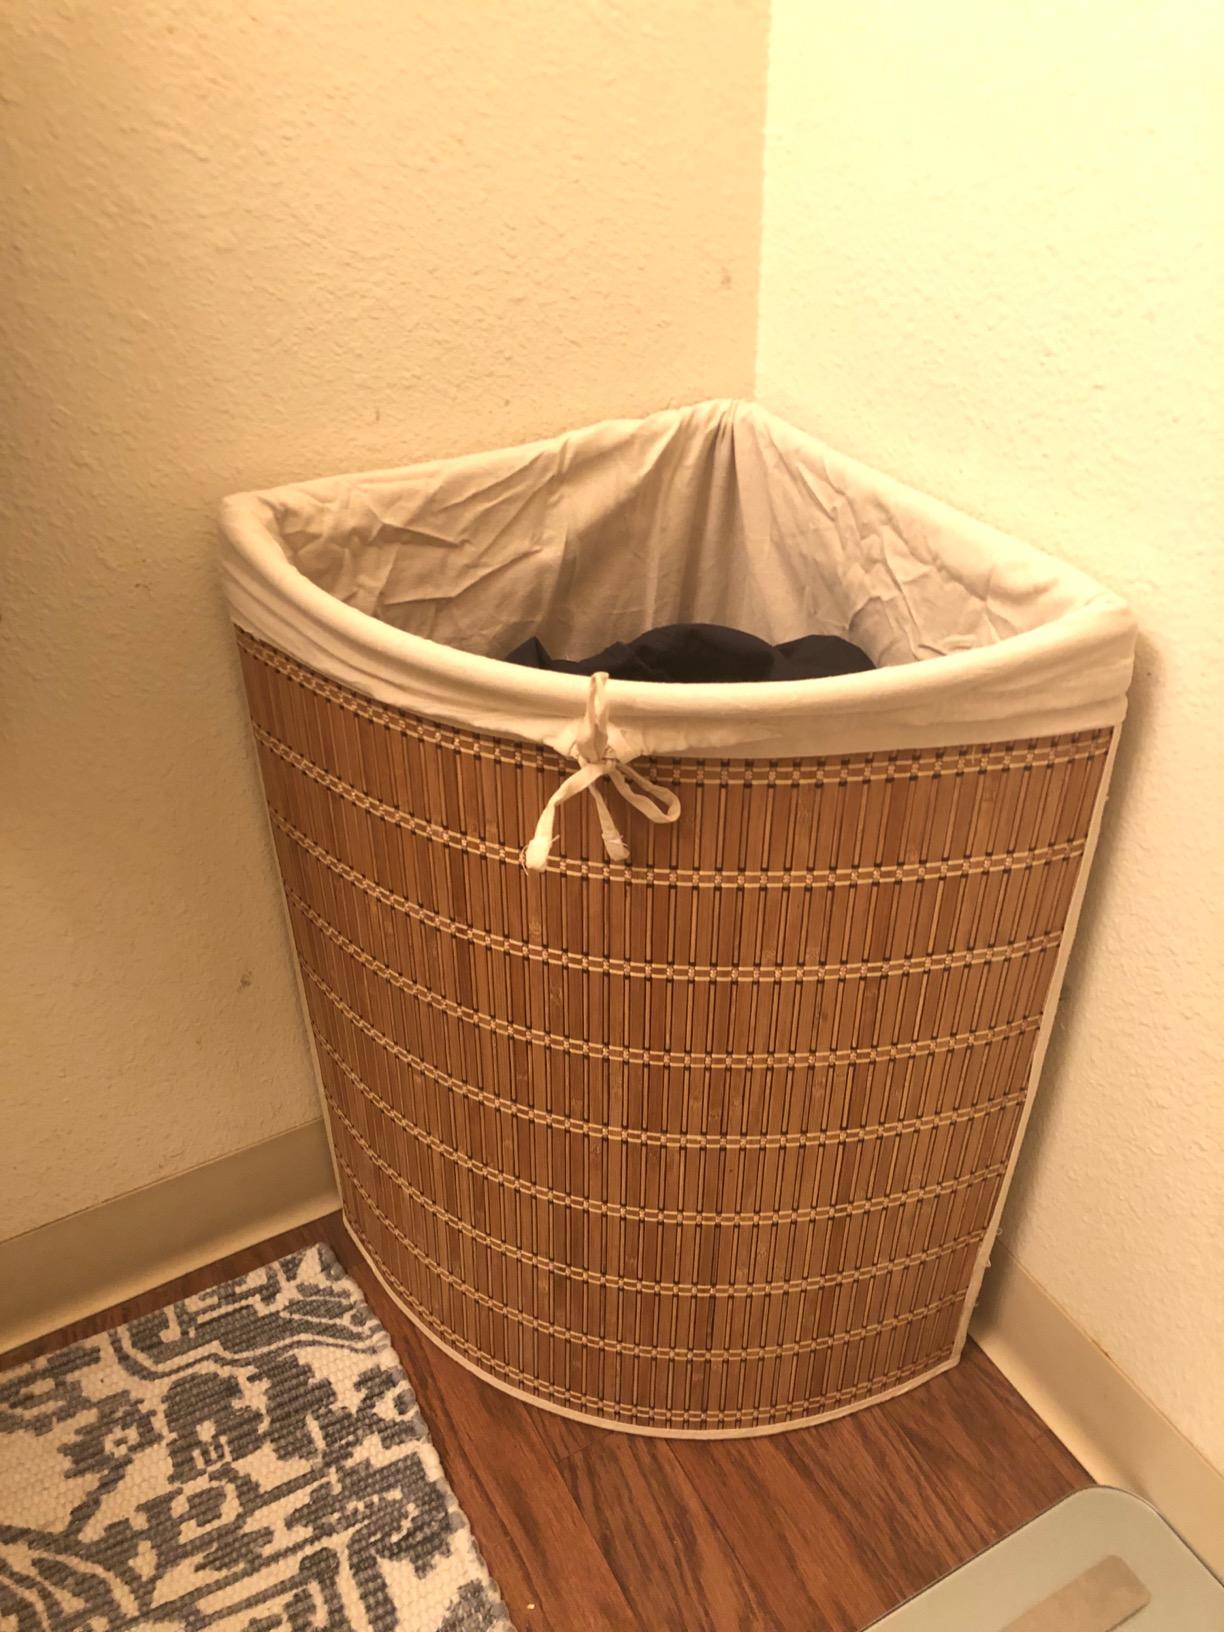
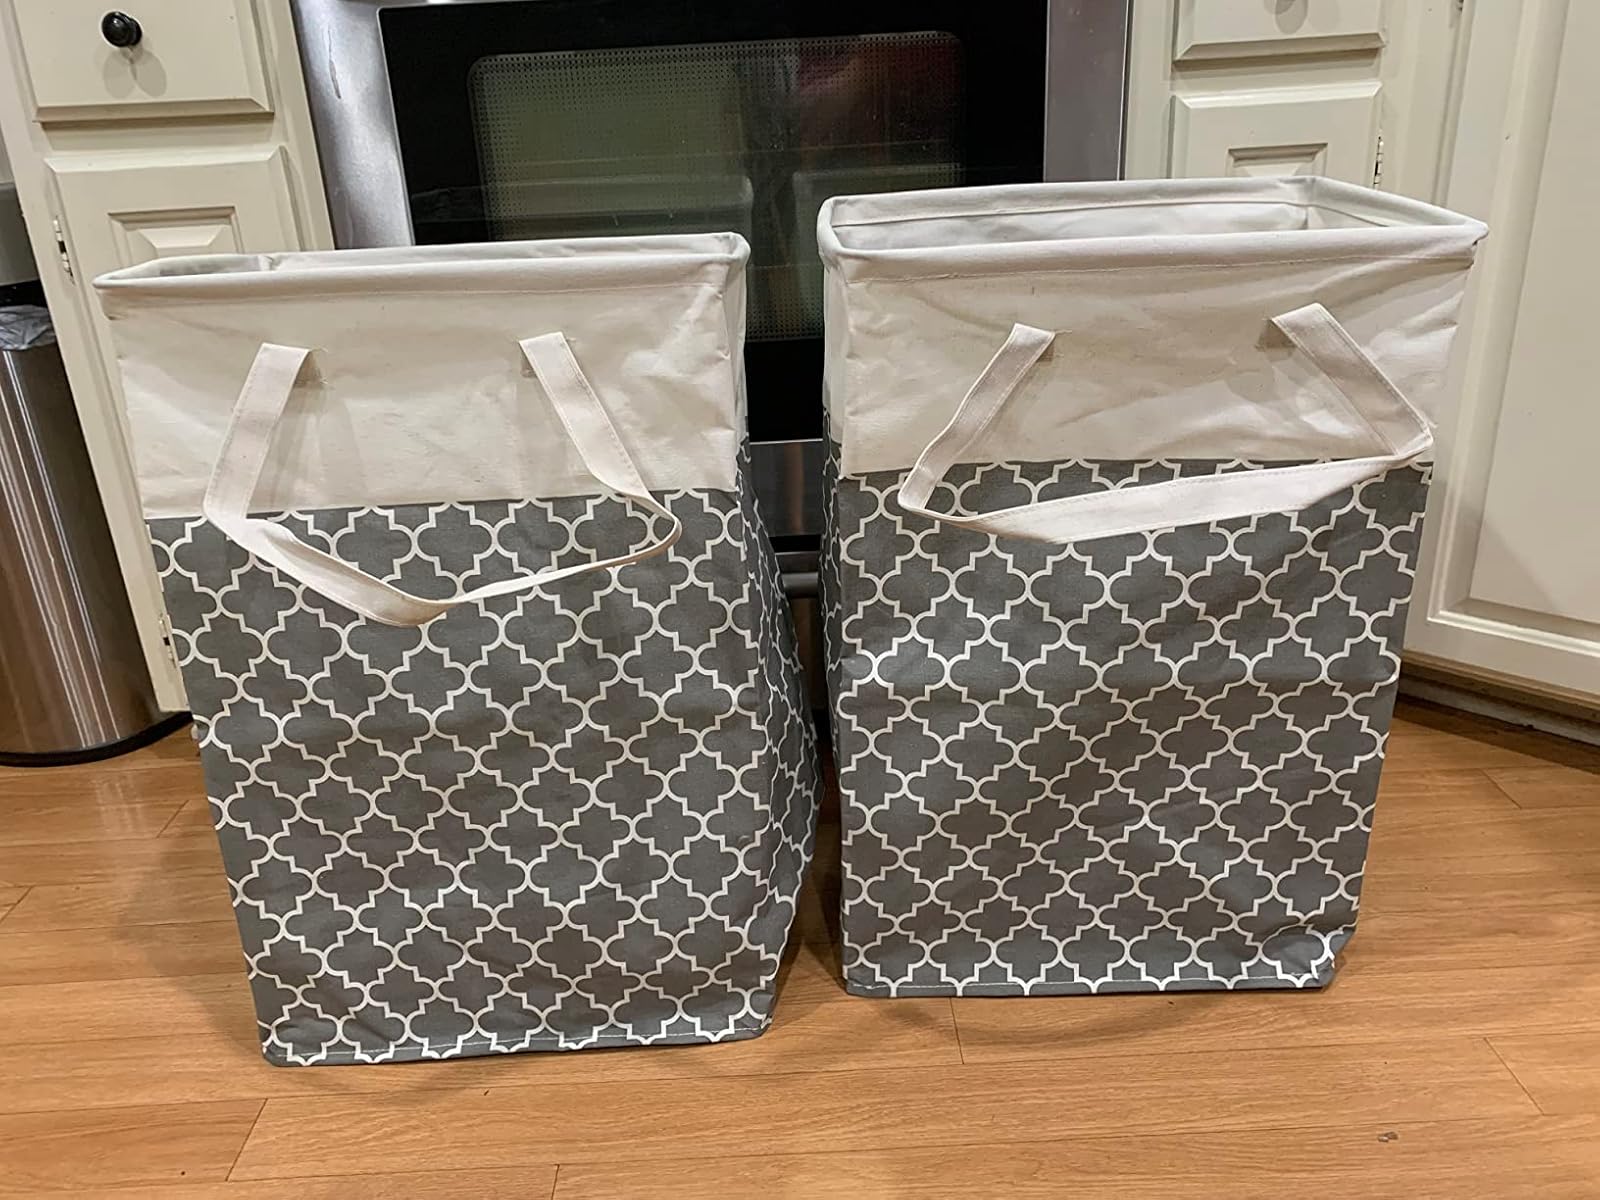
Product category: items_hamper
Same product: no